Prehistory of Anatolia

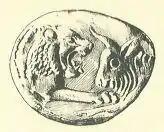
Lydian electrum coin, depicting a lion and bull.

The history of the Hittite civilization is known mostly from cuneiform texts found in the area of their empire, and from diplomatic and commercial correspondence found in various archives in Egypt and the Middle East.